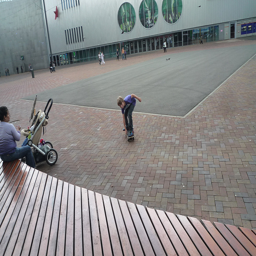
A young boy on a skateboard in a courtyard.
A youth attempting to do a skateboard trick
A child is skateboarding over a brick pathway.
A couple of people that are on the street.
A young man skatebosrding on a brick surface while a friend watches.